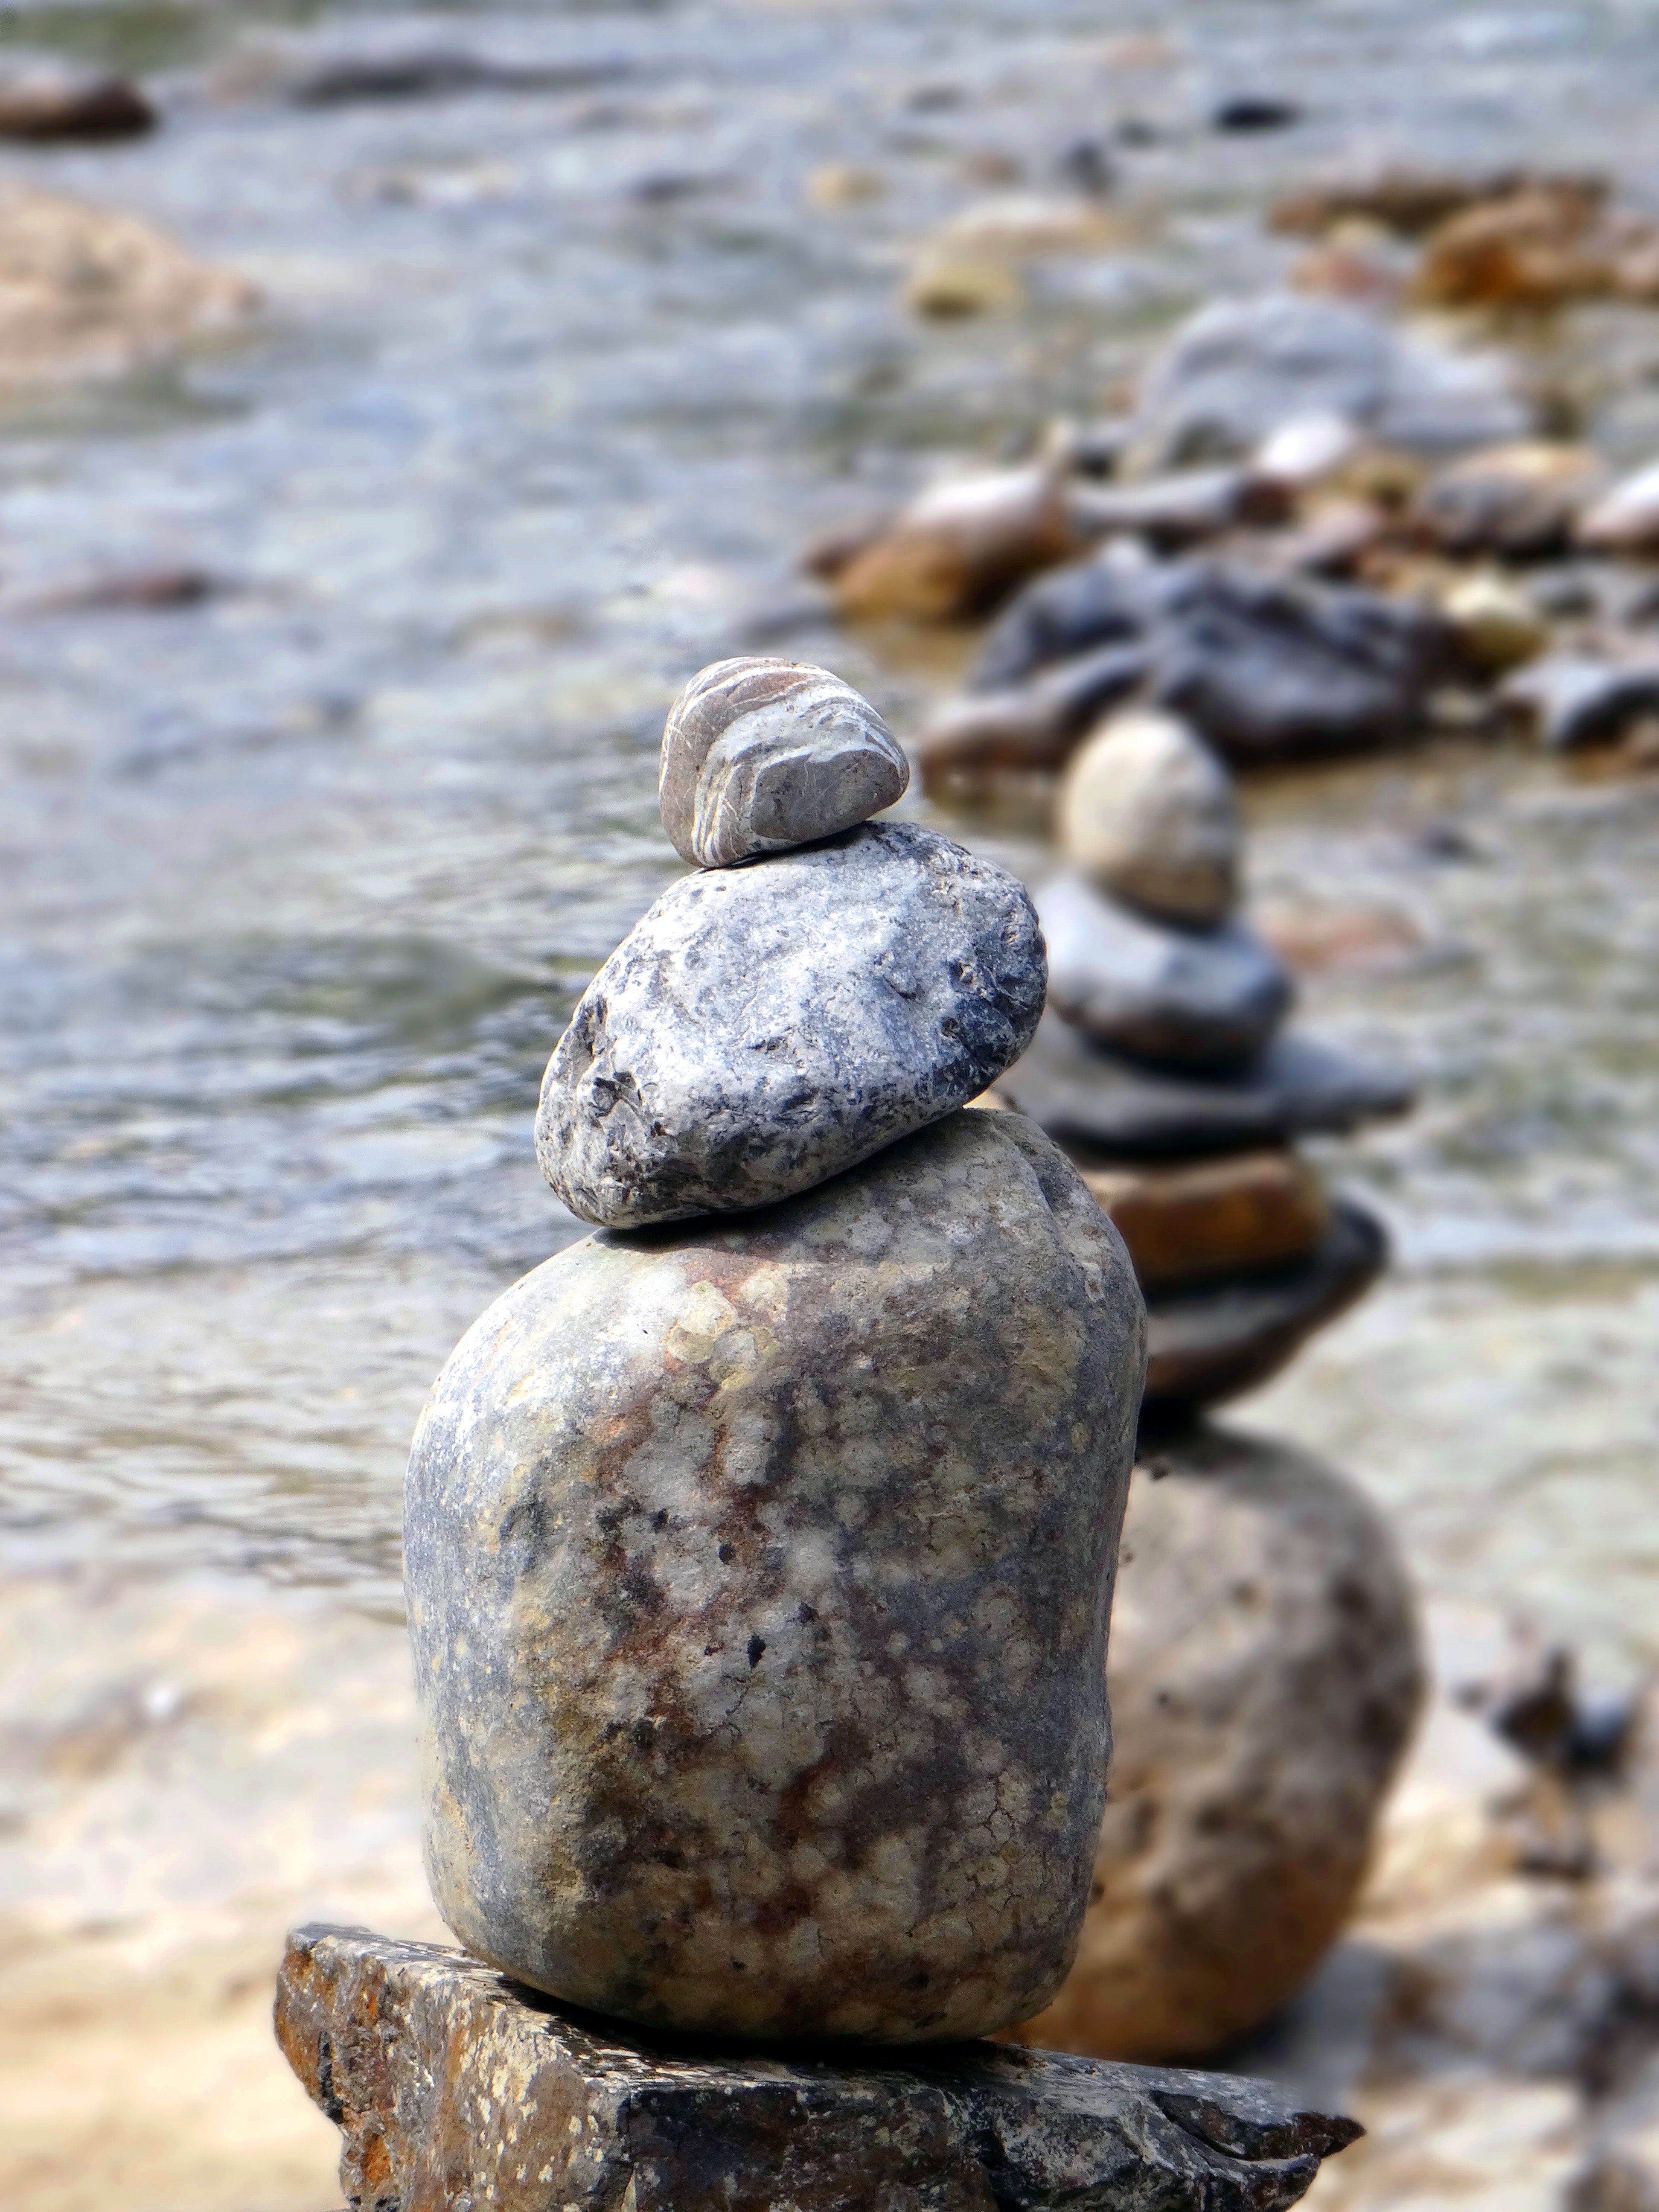
sea, water, sand, rock, wood, river, balance, pebble, calm, material, zen, stones, meditation, boulder, water feature, steinmann